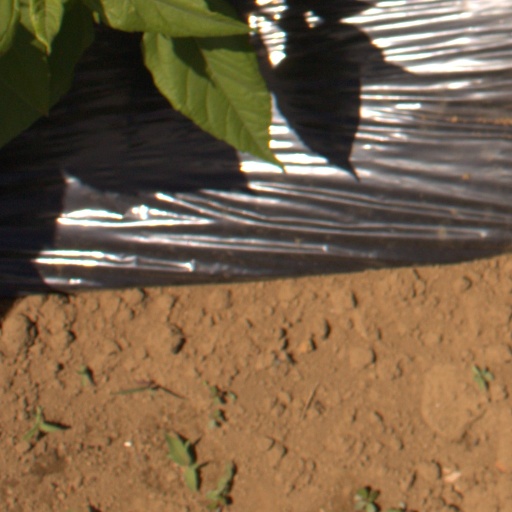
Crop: Jerusalem artichoke